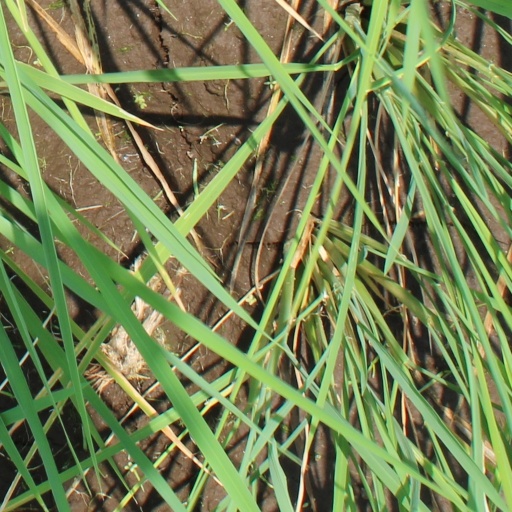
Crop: rice